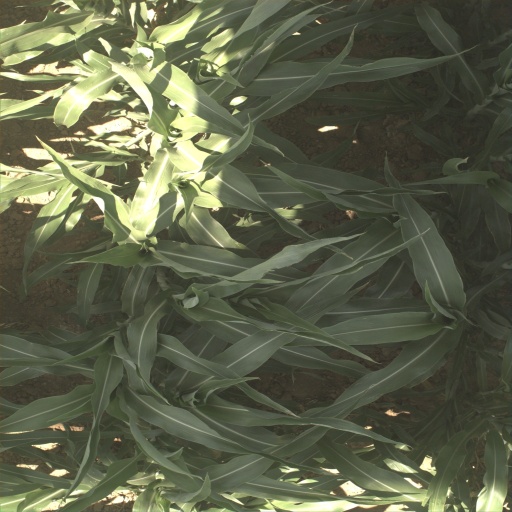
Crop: sorghum